Montvale, New Jersey

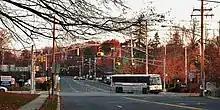
The intersection of Chesnut Ridge Road and Grand Avenue

, the borough had a total of of roadways, of which were maintained by the municipality, by Bergen County and by the New Jersey Turnpike Authority.